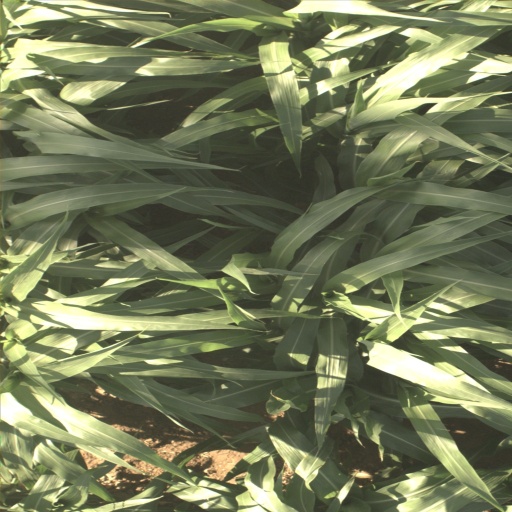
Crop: sorghum